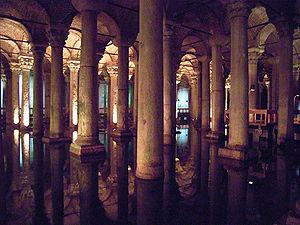
La Citerne Basilique, aussi connue sous le nom turc Yerebatan Sarnıcı, est une gigantesque citerne souterraine de Constantinople, la capitale de l'Empire byzantin, dont elle est l'un des monuments les plus spectaculaires encore visibles aujourd'hui à Istanbul.
Balajnac-Kulina est un site archéologique byzantin situé dans le sud de l’actuelle Serbie, sur le territoire de la municipalité de Merošina. Quoi que peu fouillé et donc encore assez largement méconnu, le site témoigne de l’installation de sites fortifiés dans cette région au VIᵉ siècle. Il est aujourd'hui inscrit sur la liste des sites archéologiques de grande importance de la République de Serbie.